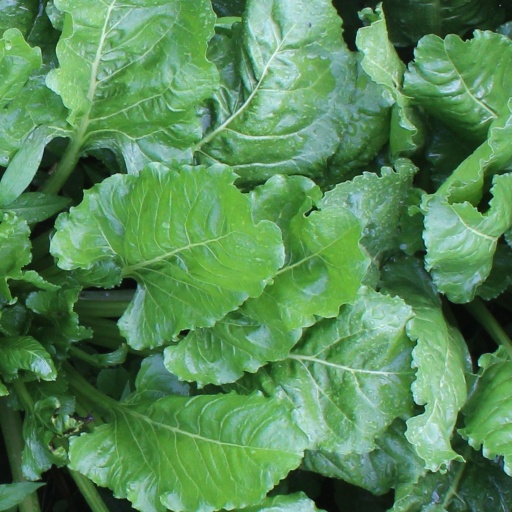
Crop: sugar beet